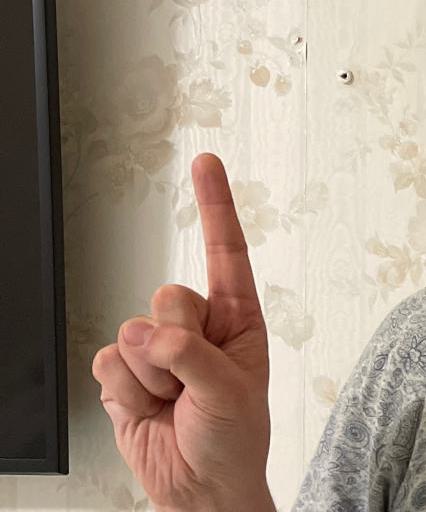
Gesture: one